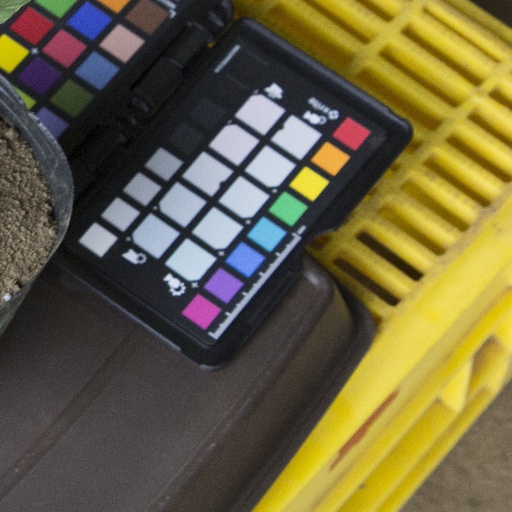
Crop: soybean